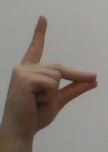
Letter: ta